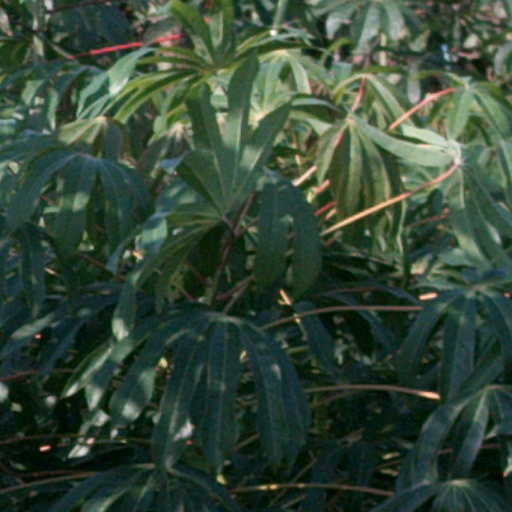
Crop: cassava